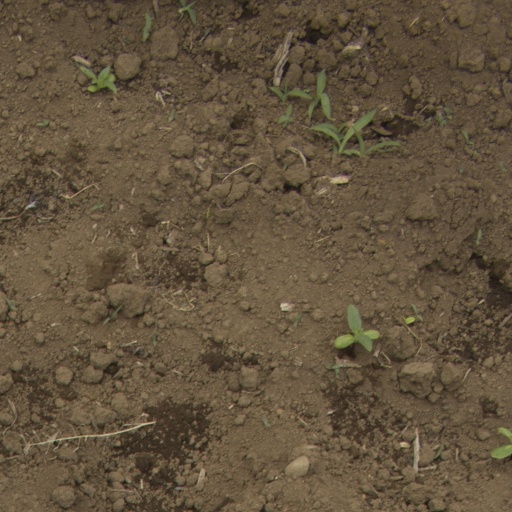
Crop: Jerusalem artichoke